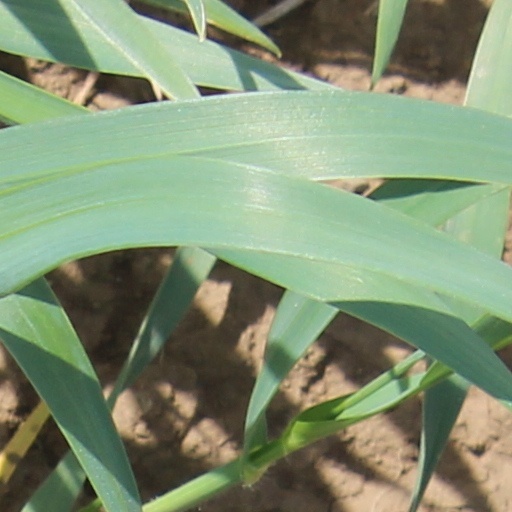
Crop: wheat